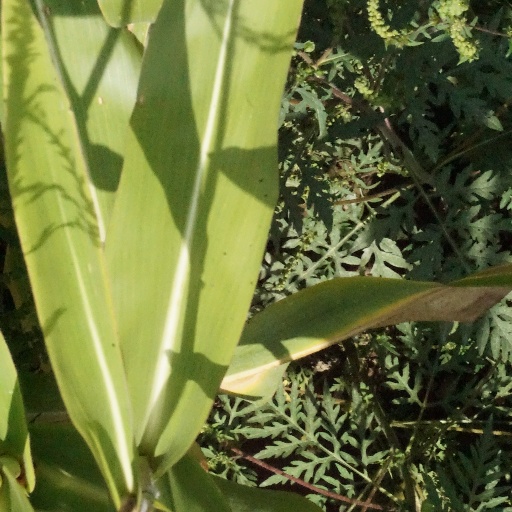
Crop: maize; corn